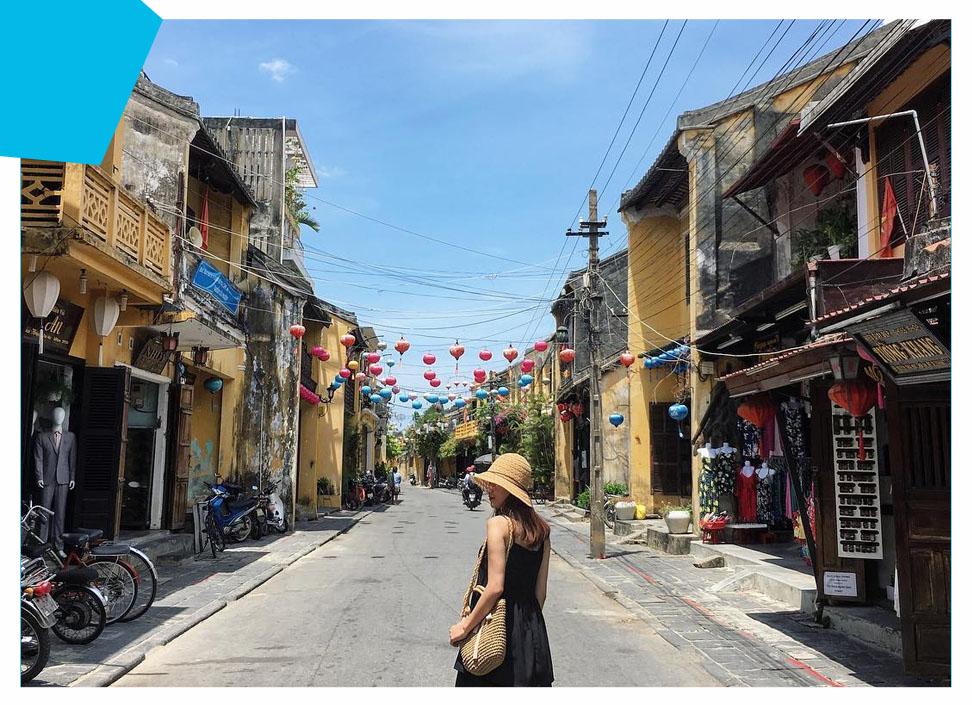
có nhiều chiếc đèn lồng được treo ở không gian phía trên của con phố